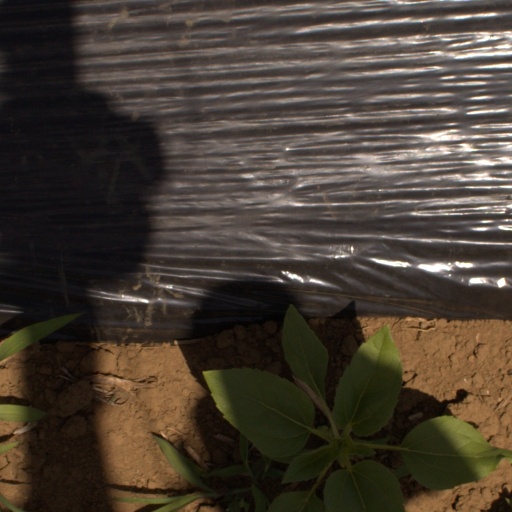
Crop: Jerusalem artichoke